Beit Hanoun

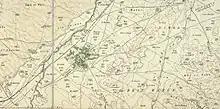
Beit Hanoun 1931 1:20,000

In the 1922 census of Palestine conducted by the British Mandate authorities, Beit Hanoun had a population of 885 inhabitants, all Muslim, decreasing in the 1931 census to 849, still all Muslims, in 194 houses.